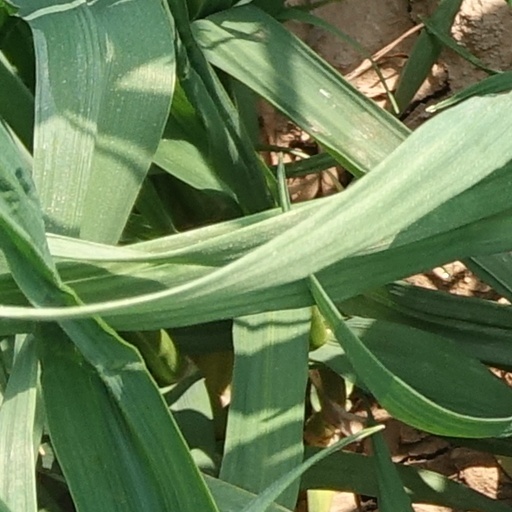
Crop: wheat